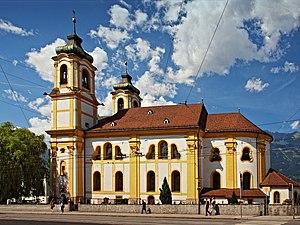
Innsbruck (Autriche) - Basilique de Wilten Русский: Вильтенская базилика
Innsbruck est une ville autrichienne située dans l'ouest du pays, dans une vallée au cœur des Alpes ; elle est la deuxième plus grande ville d'Europe dans cette situation, après sa jumelle alpine Grenoble. Elle est la capitale du Land du Tyrol, et est traversée par la rivière l'Inn.